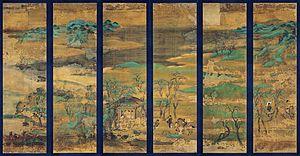
Paravent à décor de paysage. XIe-XIIe siècle. Couleurs sur soie, six feuilles, 146 x 258 cm. Milieu de l'époque Heian. Musée National de Kyoto.
Les byōbu sont des paravents japonais faits de plusieurs volets articulés, en général par paire. Ils portent habituellement une ou plusieurs peintures et, quoique rarement, un texte en dialogue avec la peinture, mais plus généralement la signature et/ou le sceau de l'artiste. Le cadre, le chant et le dos sont recouverts de tissus à motifs décoratifs.
La peinture de paysage est un genre pictural figuratif qui représente le paysage.
La peinture japonaise, l'un des plus anciens et des plus raffinés des arts visuels japonais, comprend une grande variété de genres et de styles. Comme c'est le cas dans l'histoire des arts japonais en général, la longue histoire de la peinture japonaise présente à la fois la synthèse mais aussi la concurrence entre l'esthétique japonaise native et l'adaptation d'idées importées, principalement de la peinture chinoise, particulièrement influente dans un certain nombre de domaines.
L'époque de Heian est l'une des 14 subdivisions traditionnelles de l'histoire du Japon. Cette période, précédée par l'époque de Nara, commence en 794 et s'achève en 1185 avec l'époque de Kamakura. L'ancienne capitale, Nara, est abandonnée au profit de la création de Heian-kyō, future Kyoto.
Le paravent avec paysage du Tô-ji est un paravent japonais de type pliant daté du XIᵉ siècle ou du XIIᵉ siècle, fin de l'époque de Heian, et conservé au Musée national de Kyôto. Il provient du Tô-ji. Il est composé de six panneaux de 42 cm de large sur 146 cm de haut décorés d'une grande scène peinte sur de la soie. C'est une des rares peintures de paysage japonaise conservées de cette époque et la seule sur un paravent. Elle fait partie de la liste des trésors nationaux du Japon.